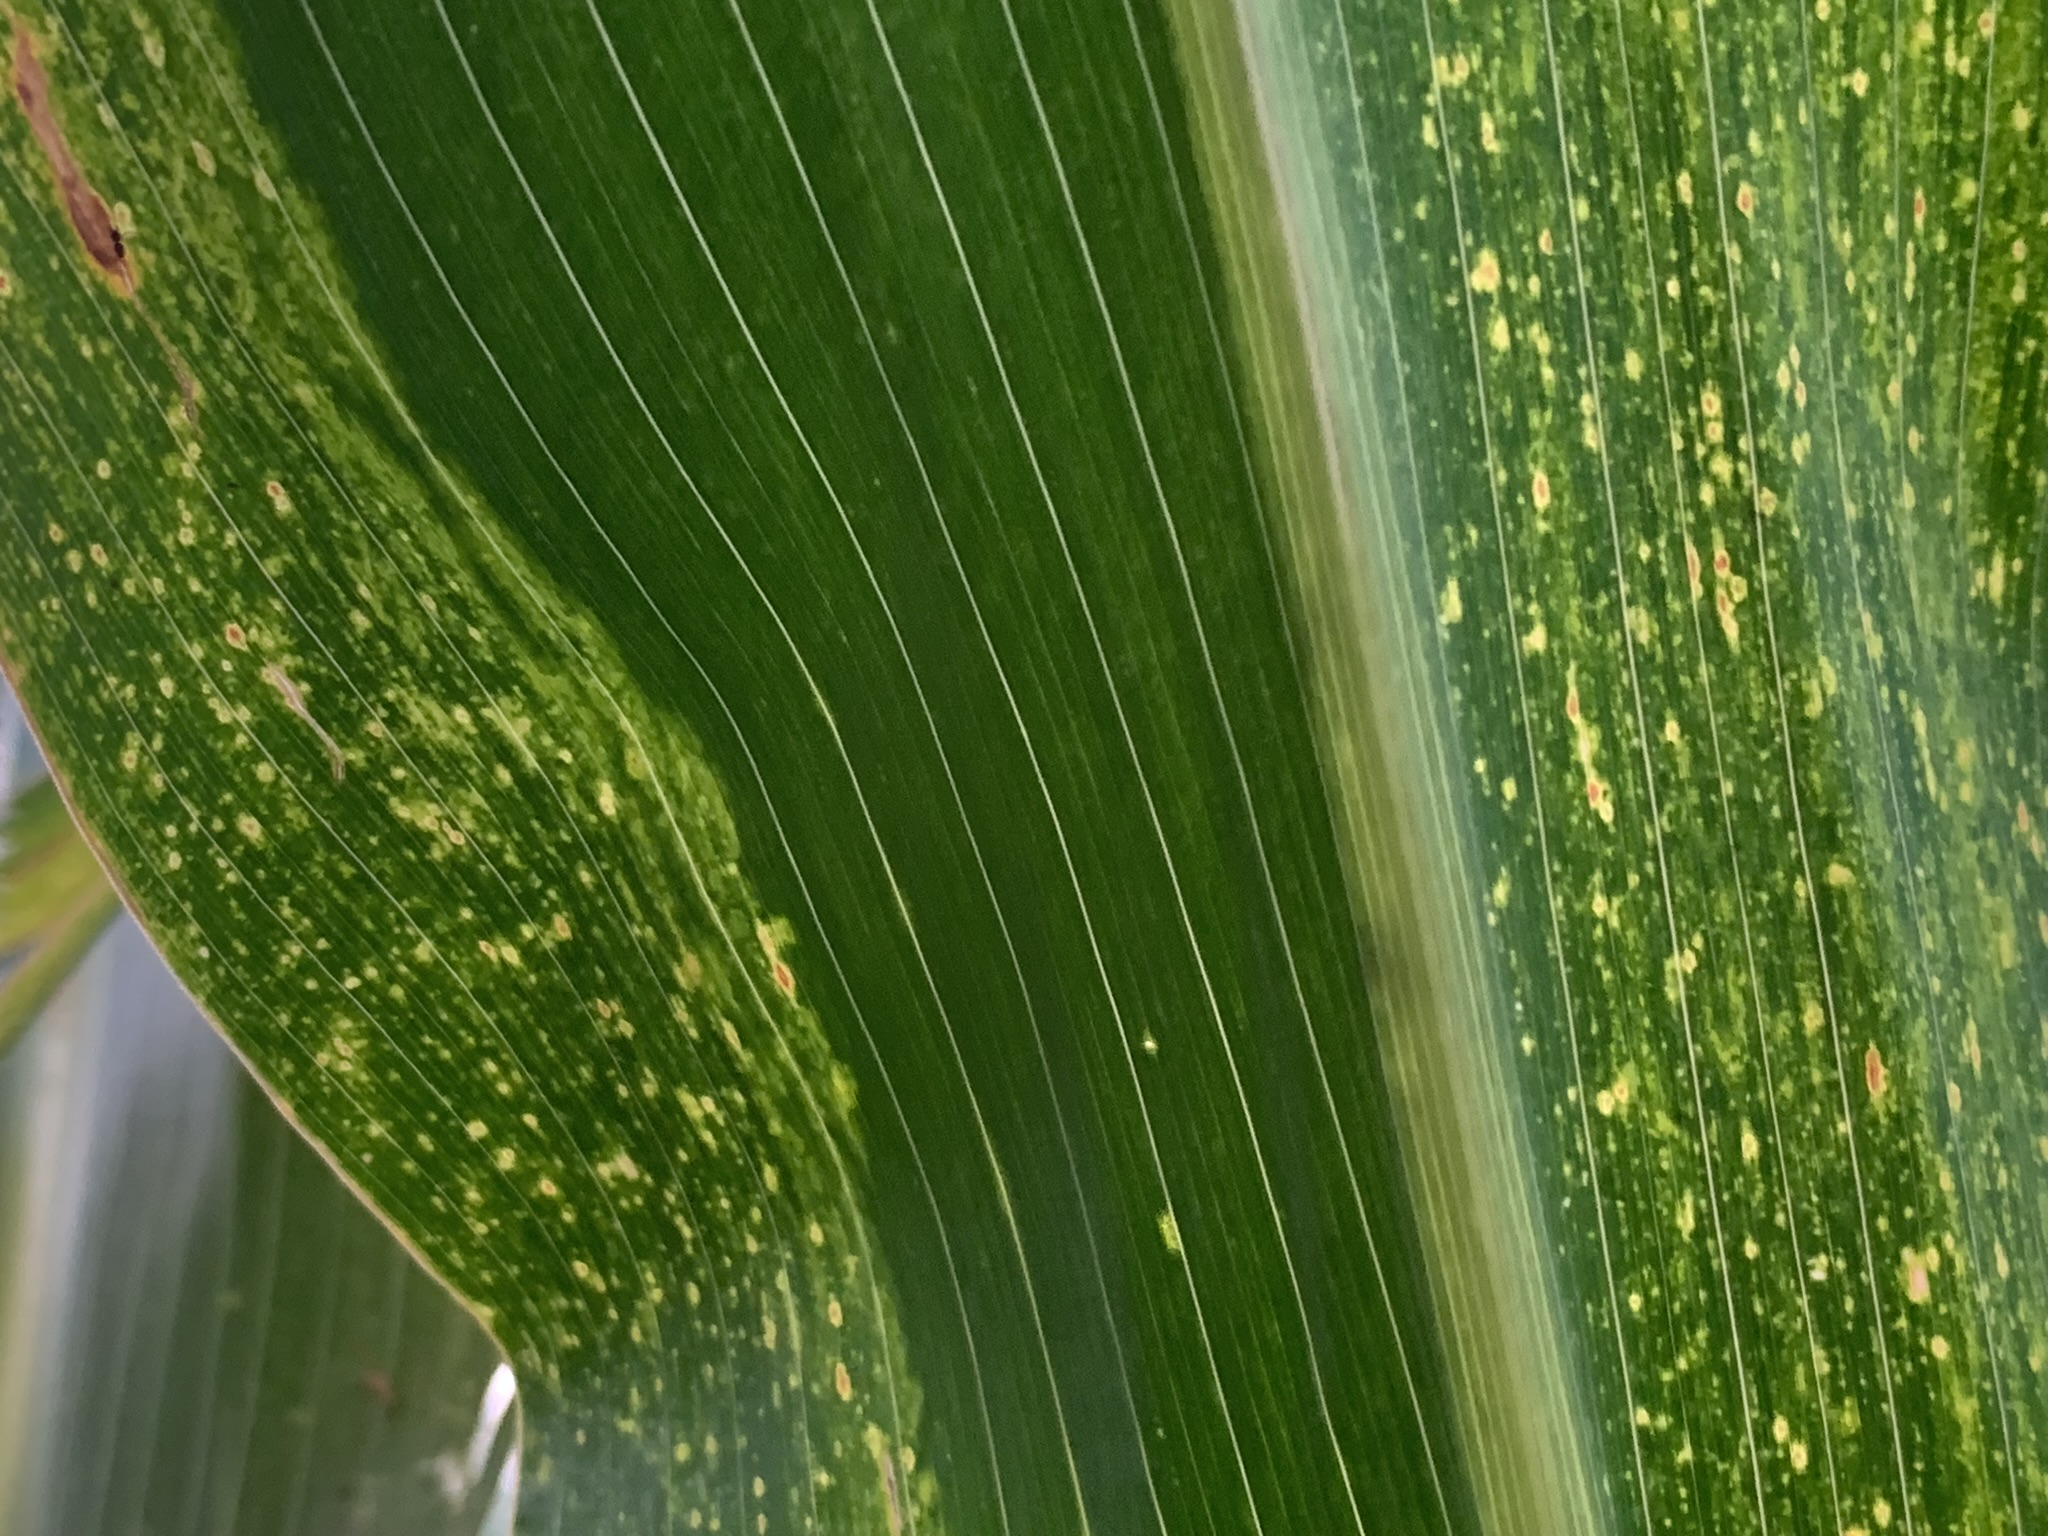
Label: MLN